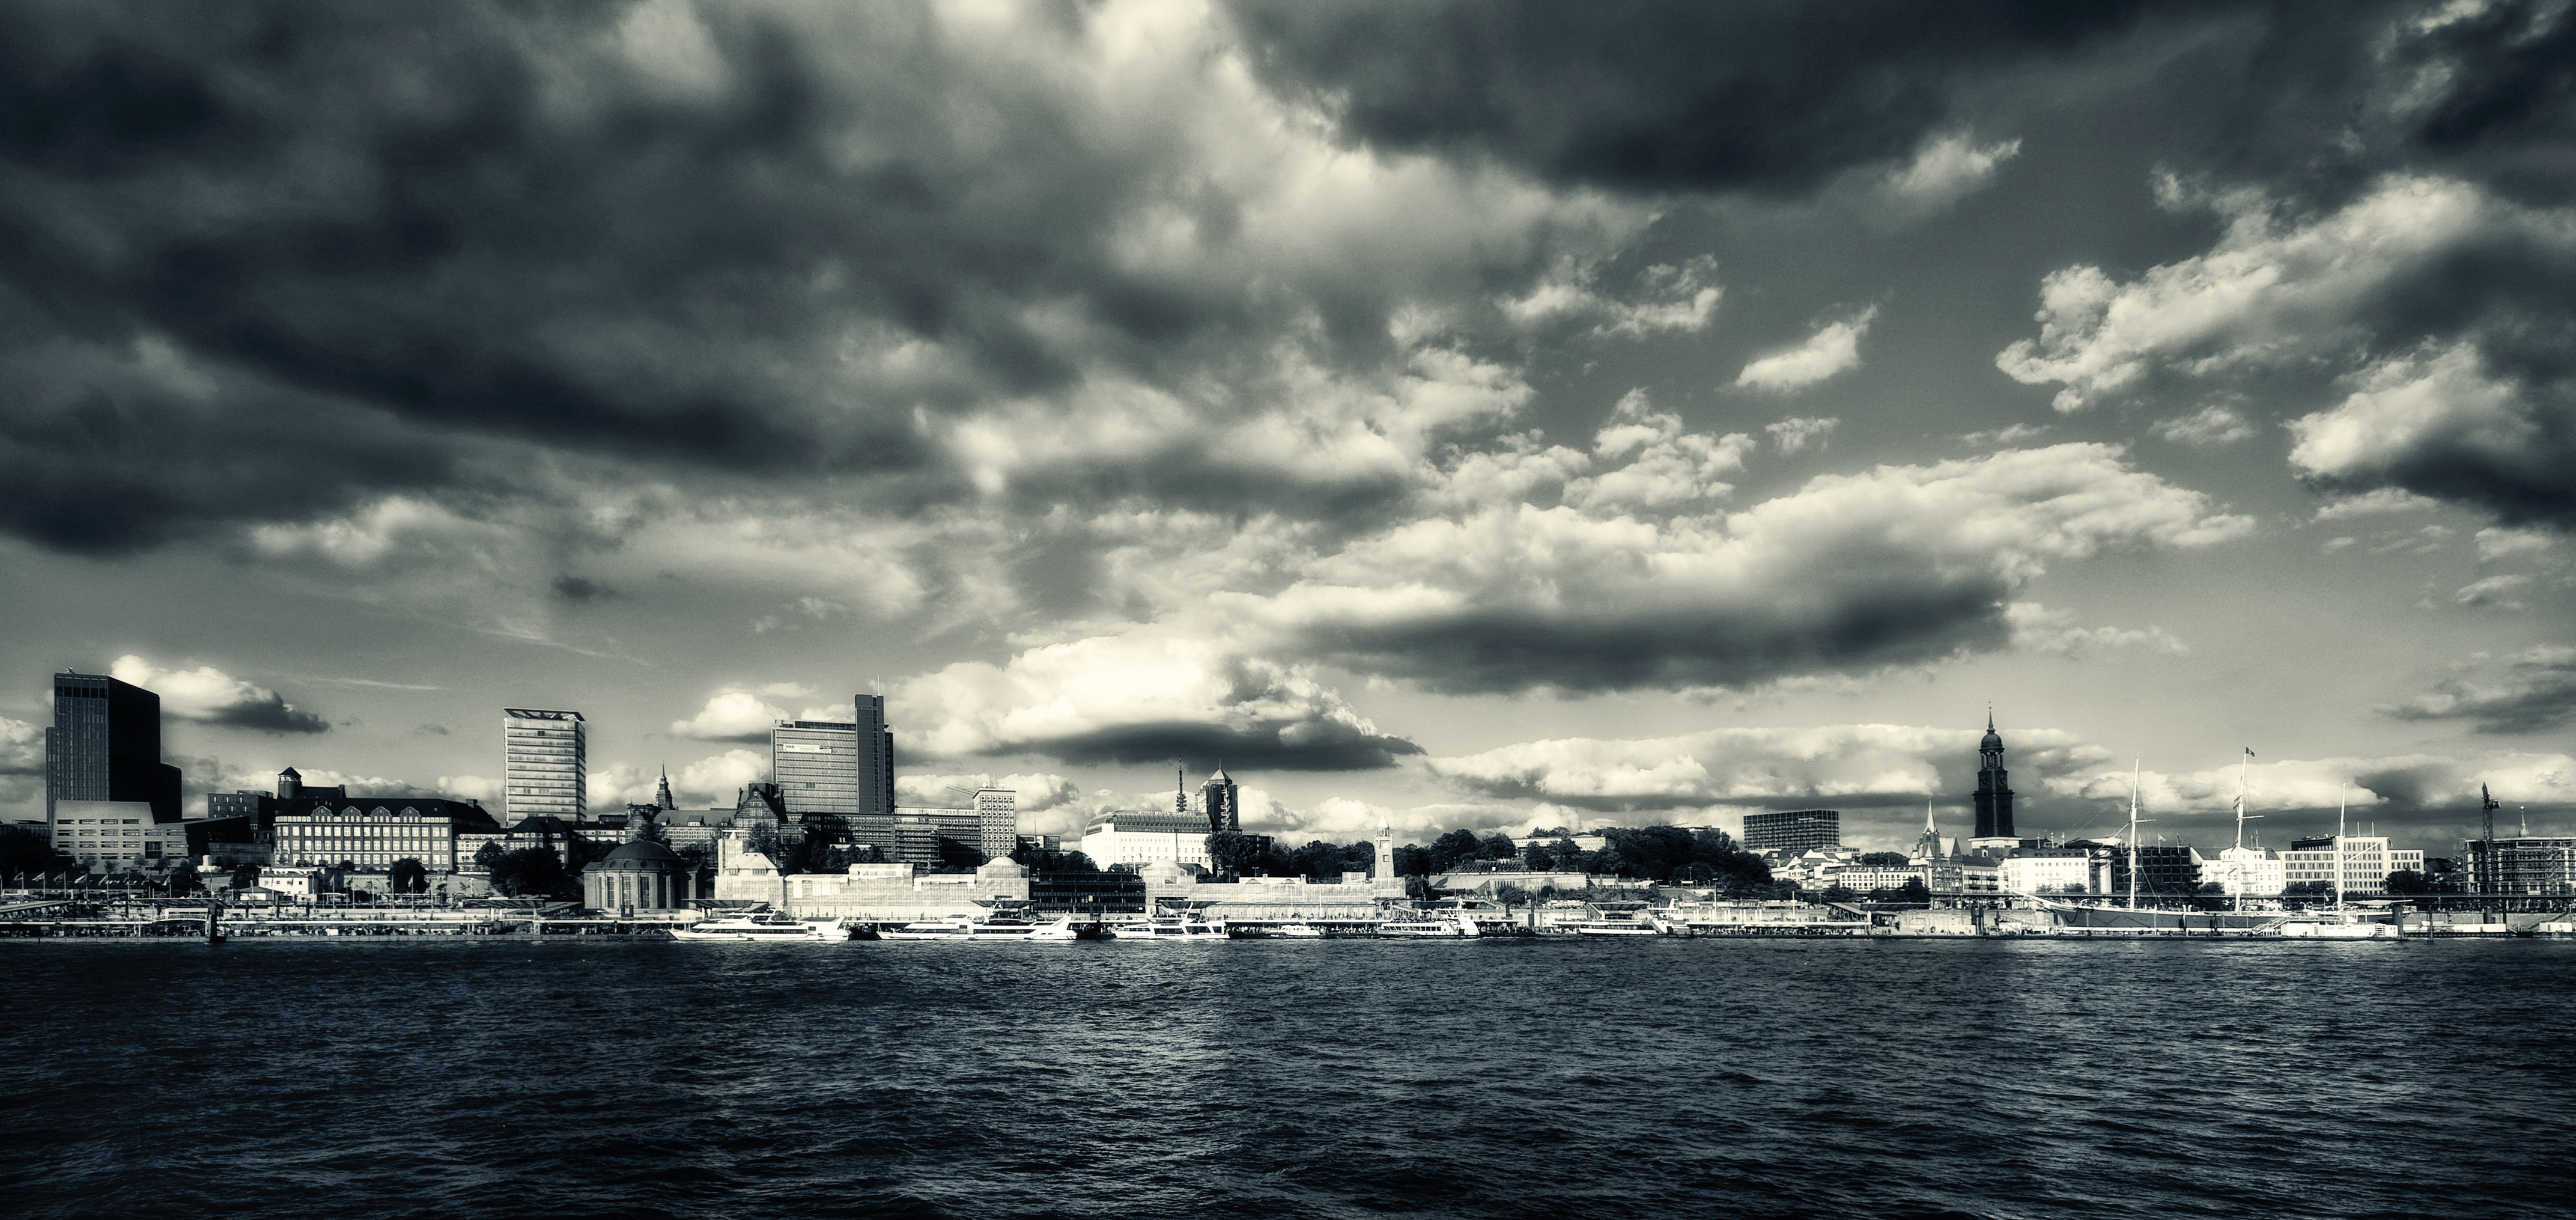
sea, coast, horizon, dock, cloud, black and white, sky, skyline, city, ship, cityscape, dusk, vehicle, harbor, monochrome, promenade, hamburg, hanseatic city, northern germany, landungsbr cken, hamburg landungsbr cken, monochrome photography, human settlement